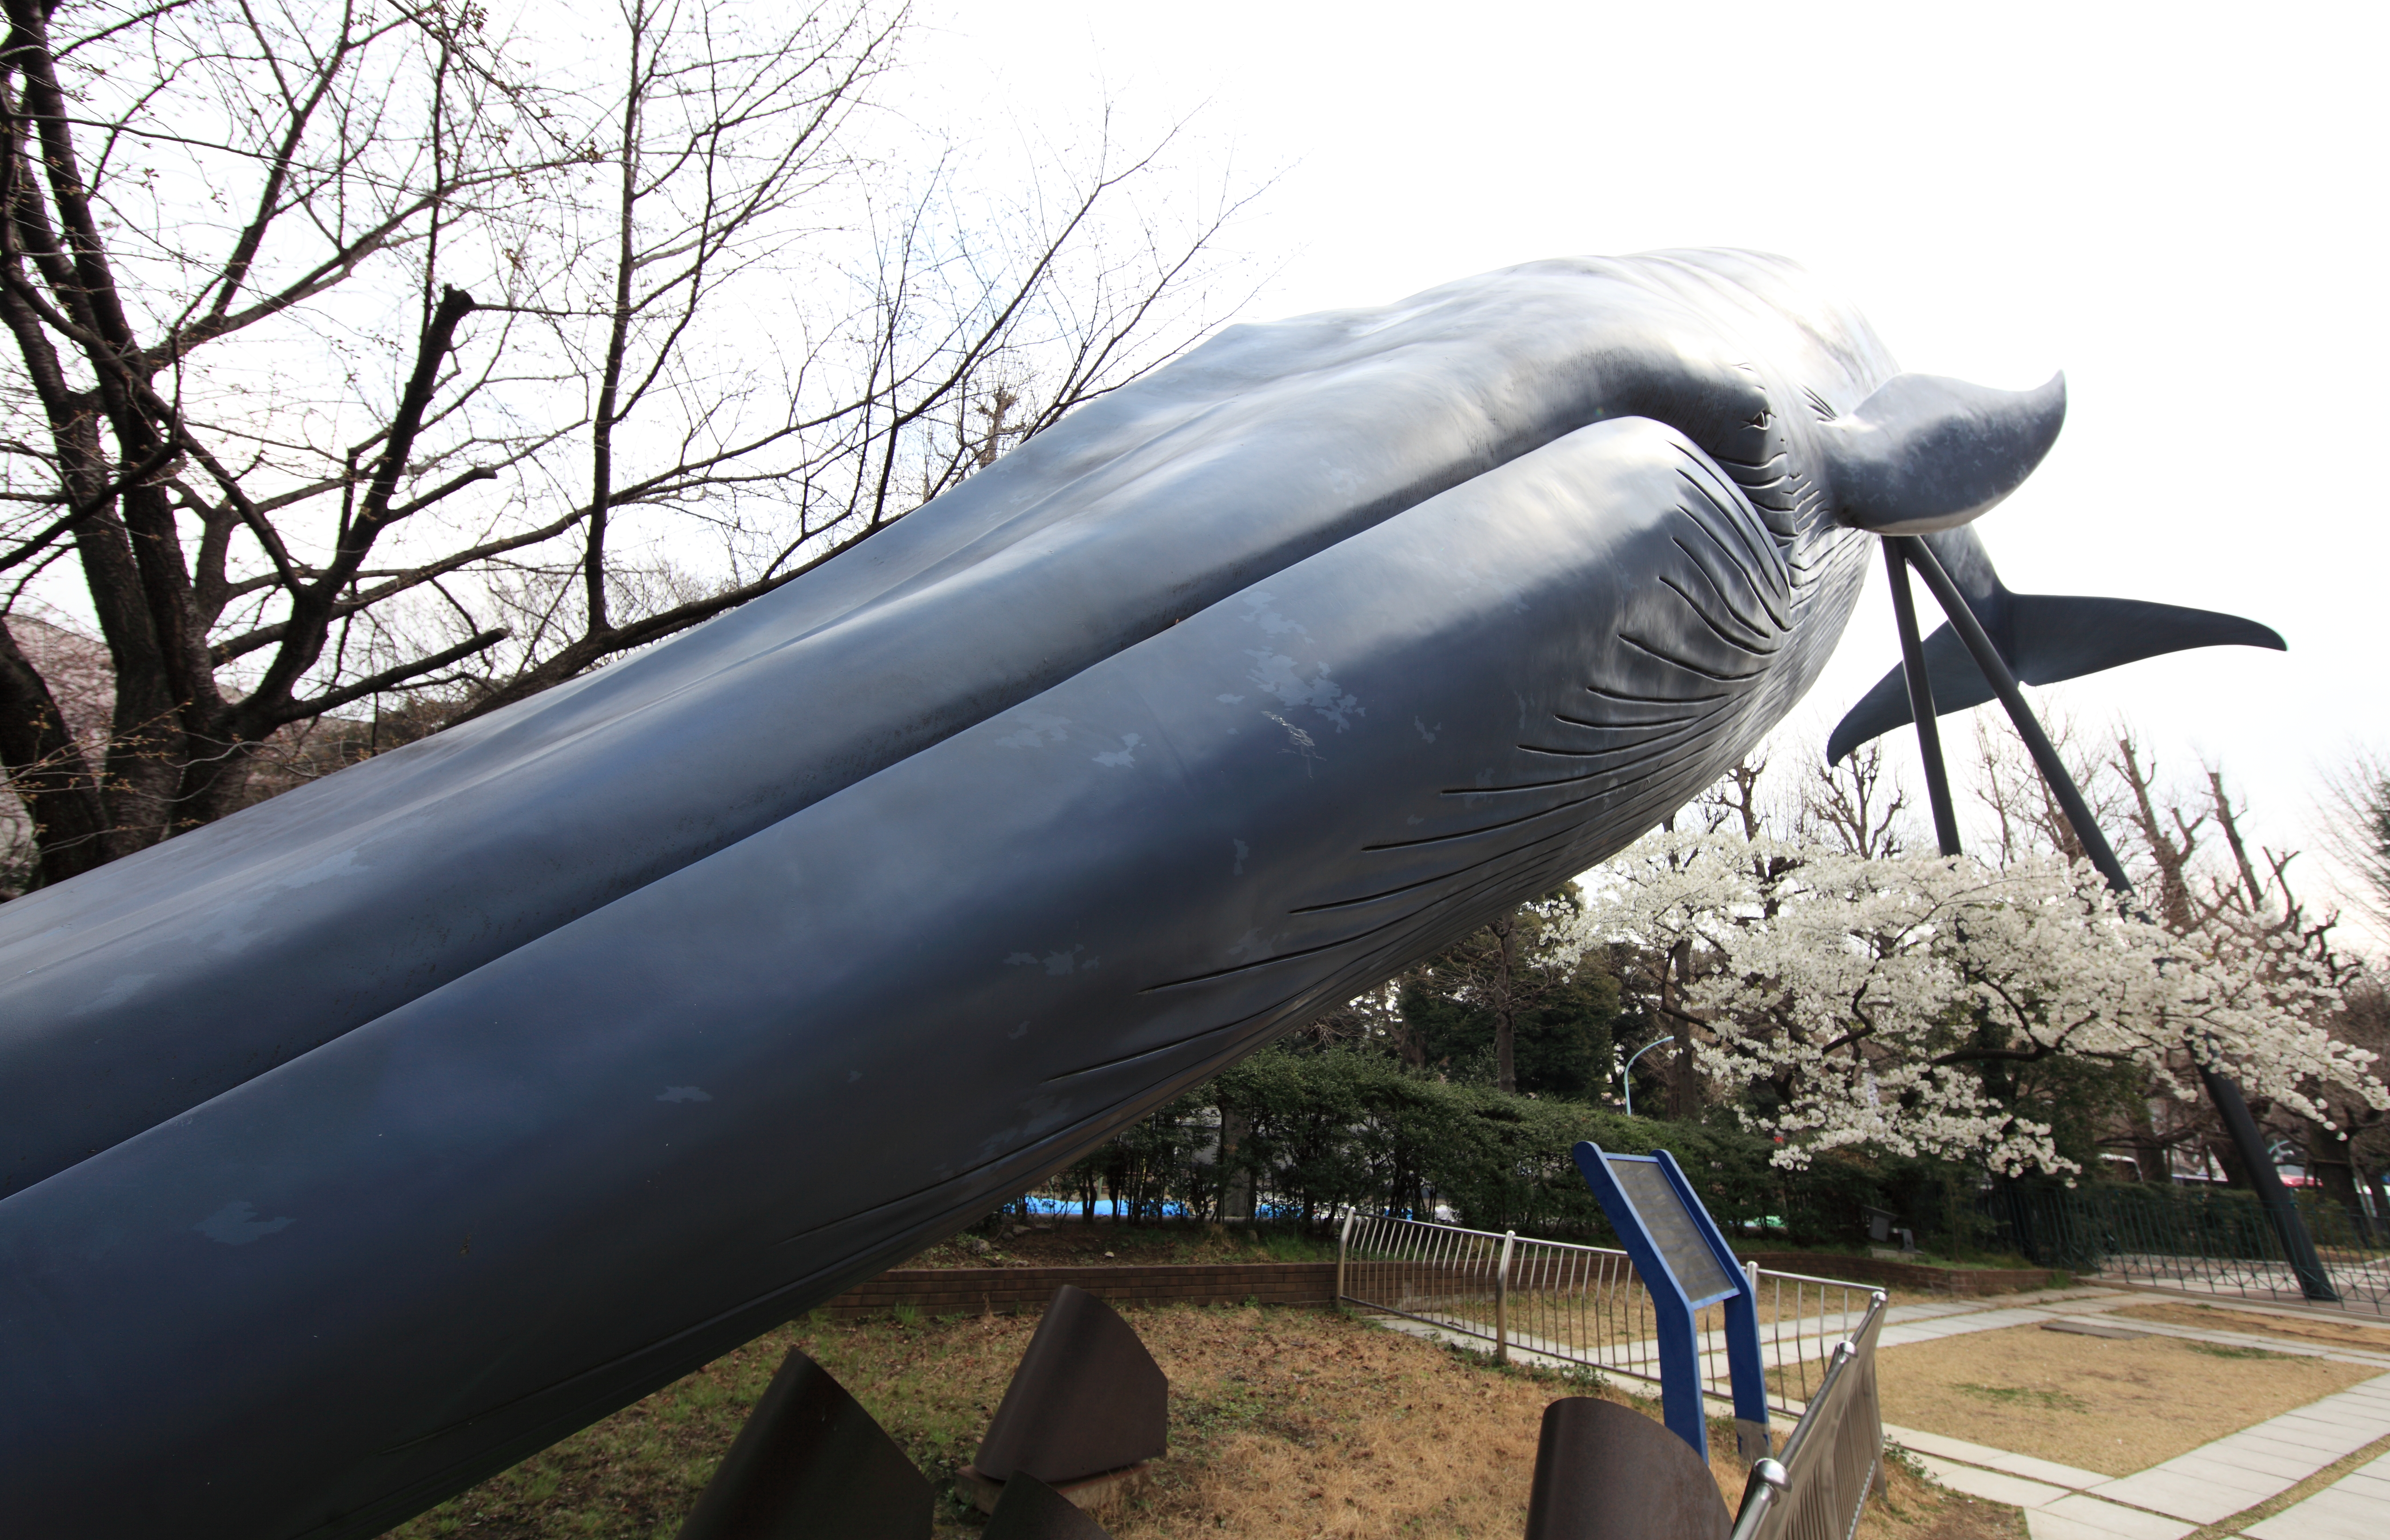
monument, statue, high, vehicle, sculpture, art, tokyo, 5d, sakura, whale, hires, markii, hi, res, resolution, taitoh, atmosphere of earth